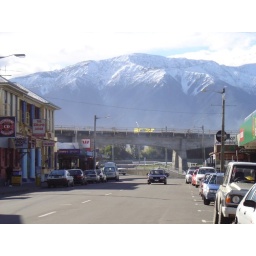
This shot reminds me of the movie Dante's Peak, where the mountain towers over the town.